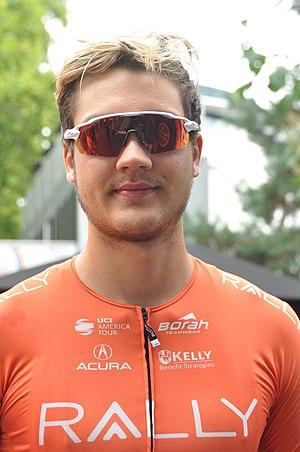
Adam de Vos est un coureur cycliste canadien, membre de l'équipe américaine Rally.